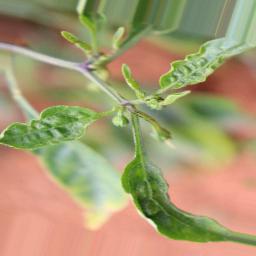
Label: mites_and_trips